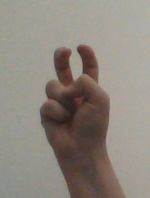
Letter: toot